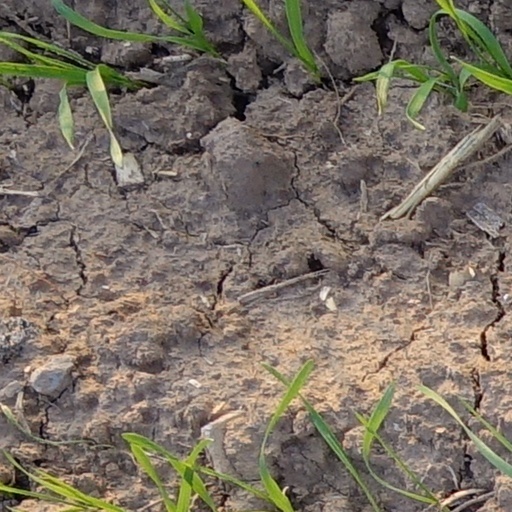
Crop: wheat